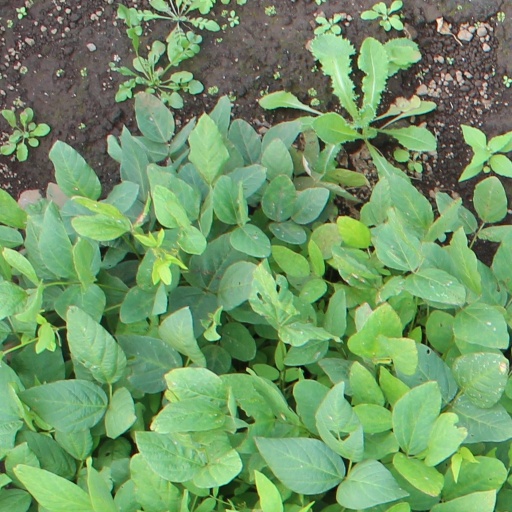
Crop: soybean